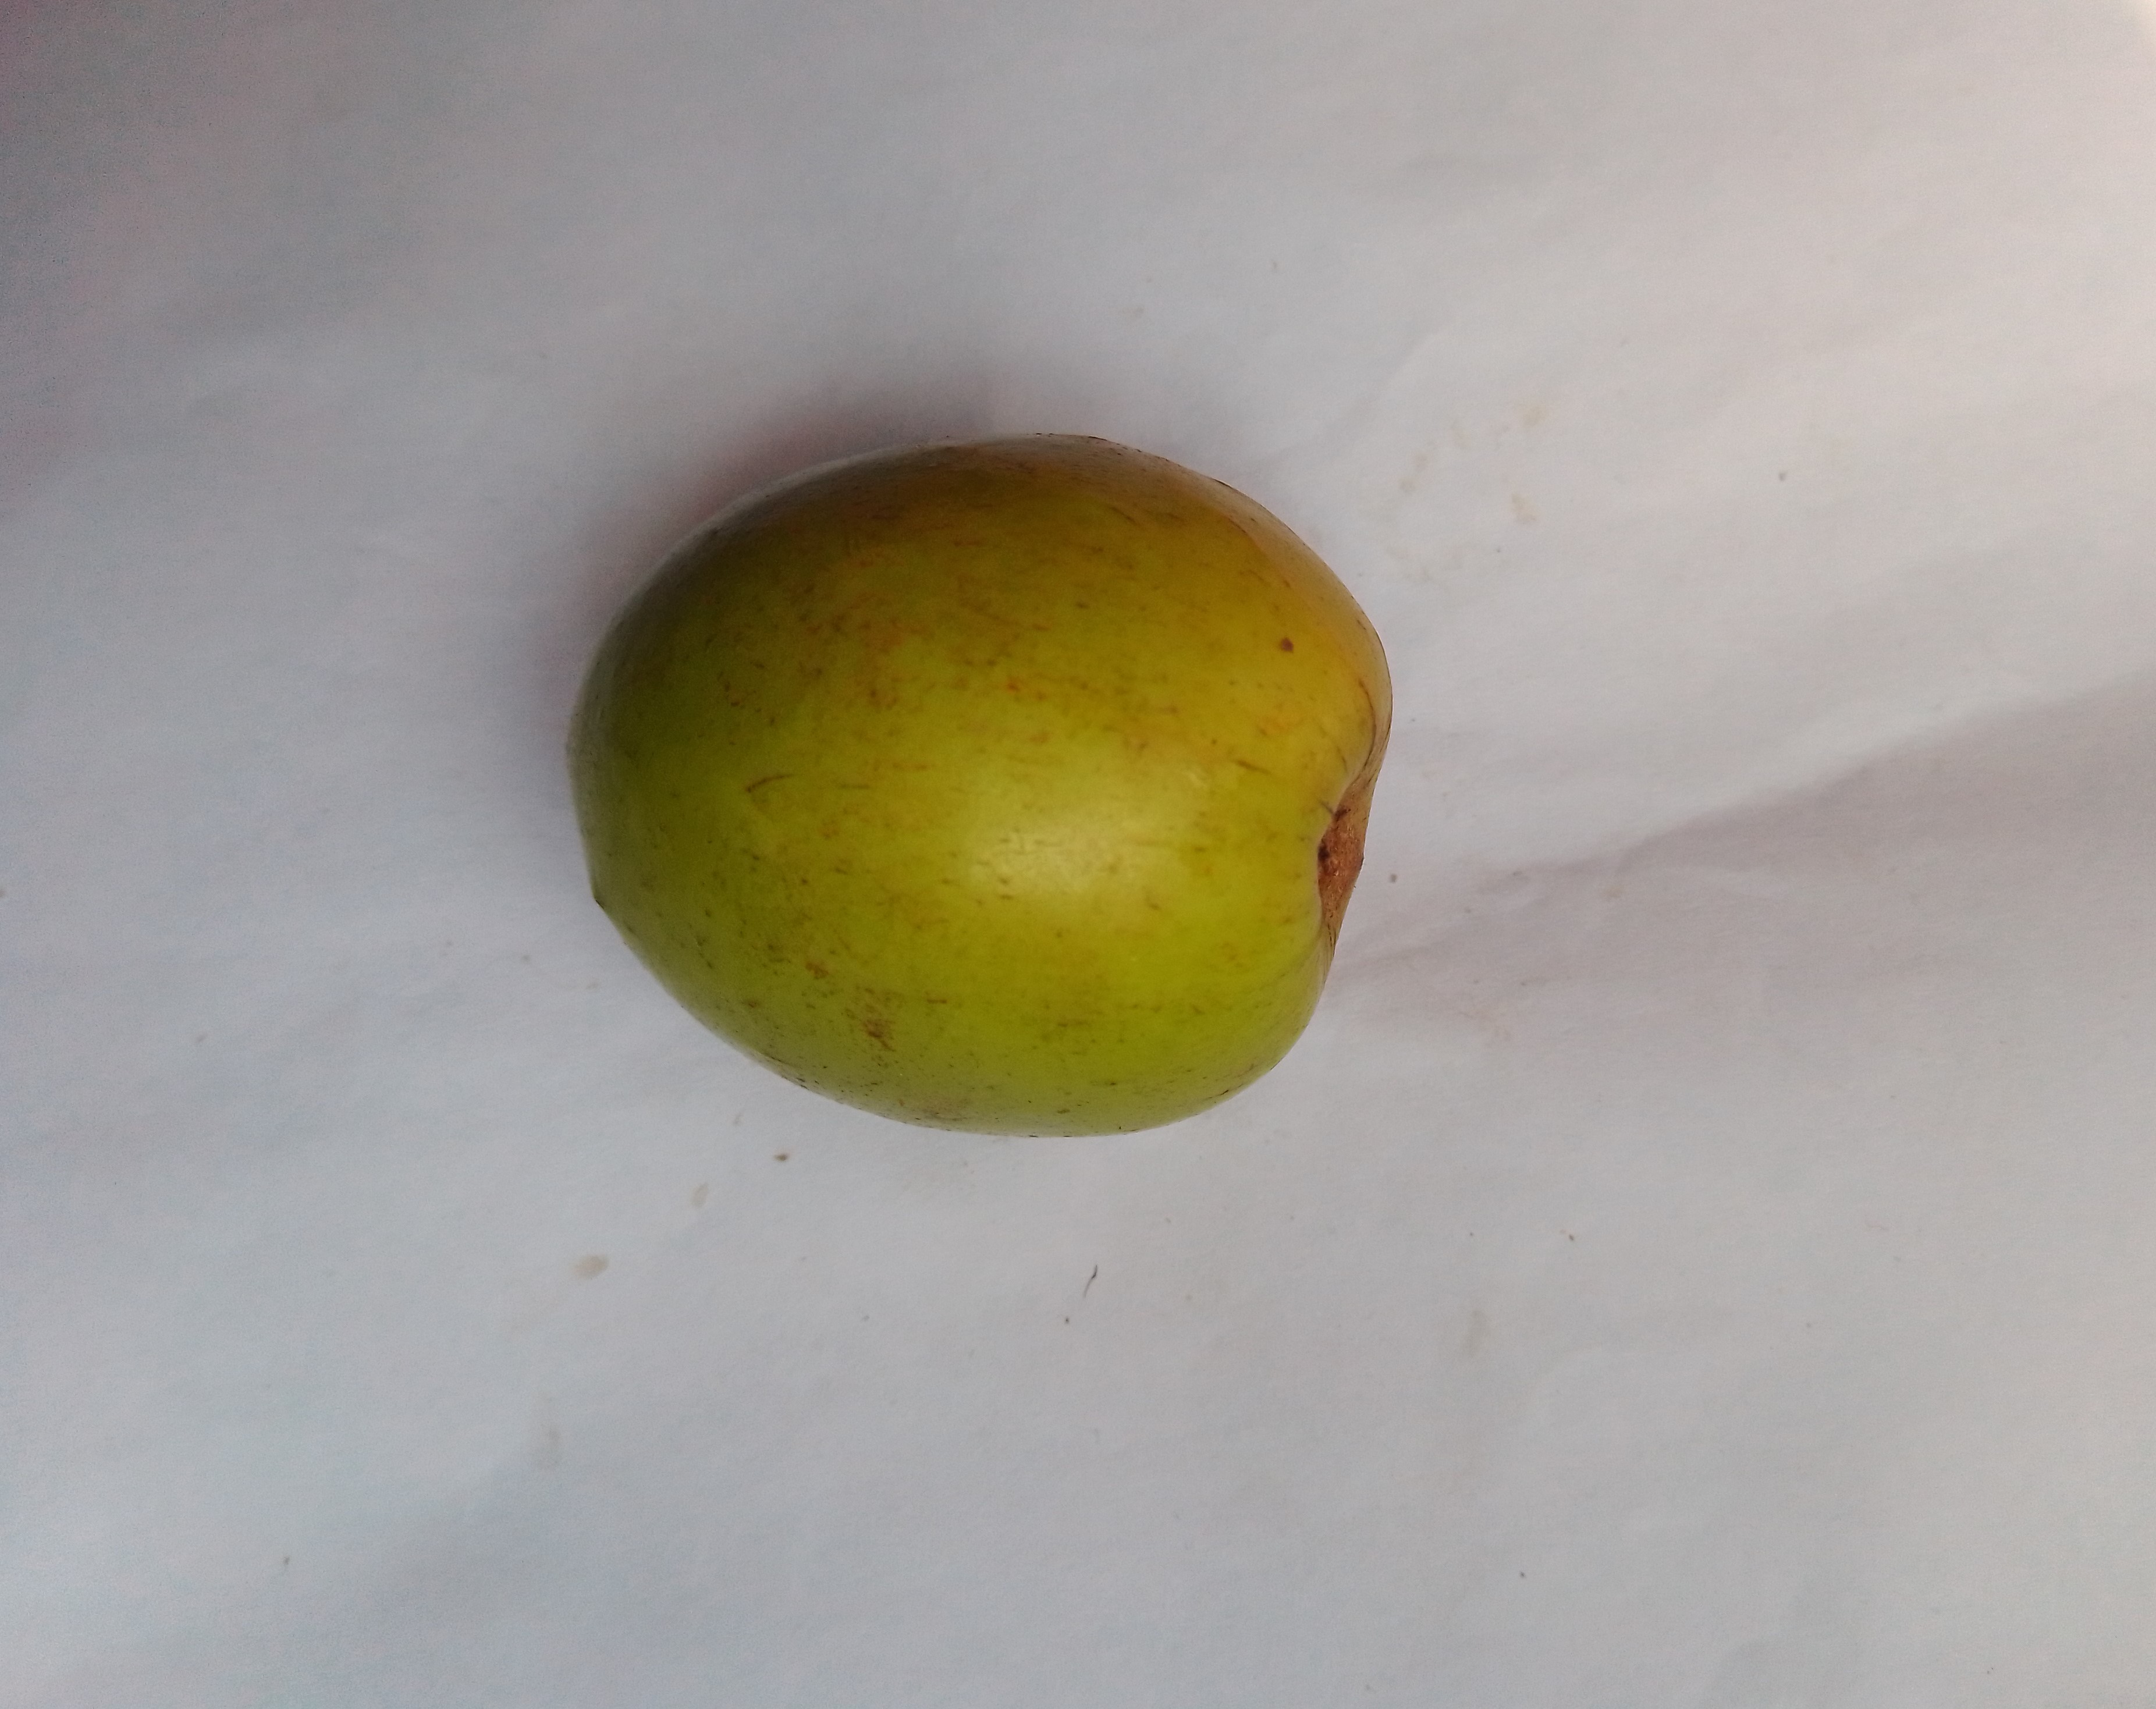
Fruit: jujube
Condition: fresh